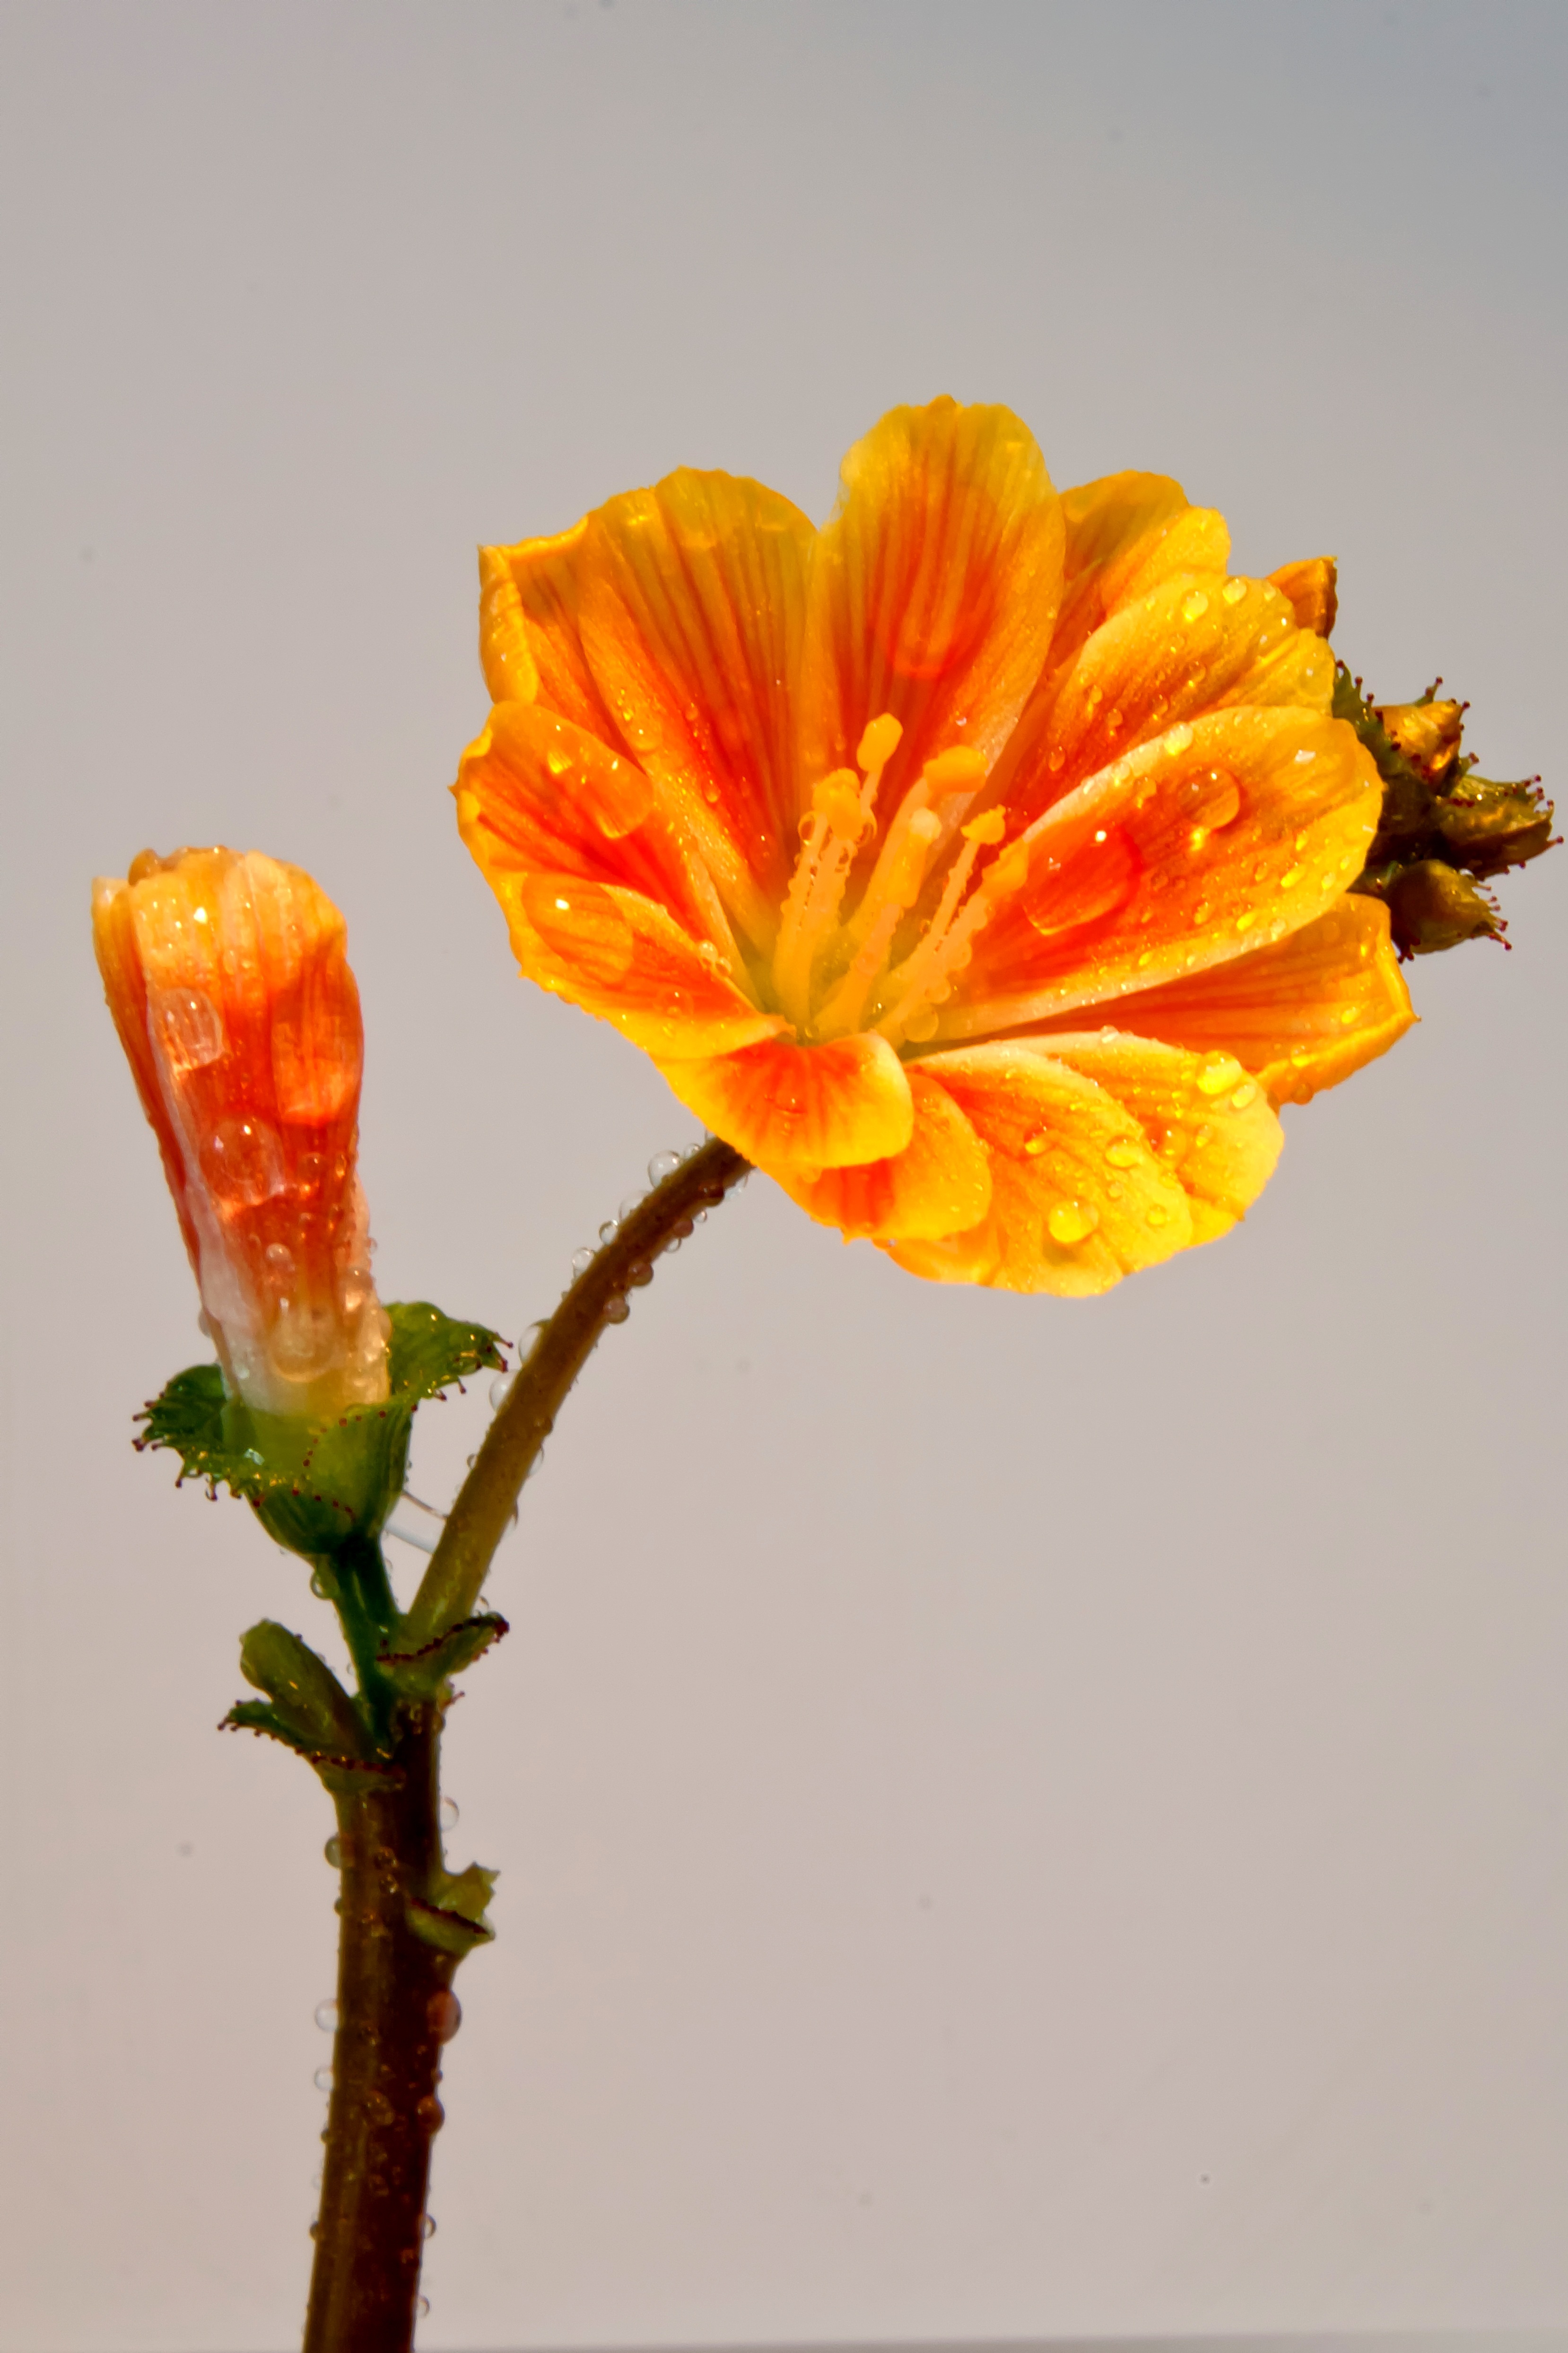
nature, blossom, plant, leaf, flower, petal, bloom, summer, orange, spring, macro, botany, yellow, flora, close up, beautiful, bud, drop of water, macro photography, flowering plant, plant stem, land plant, nemesia